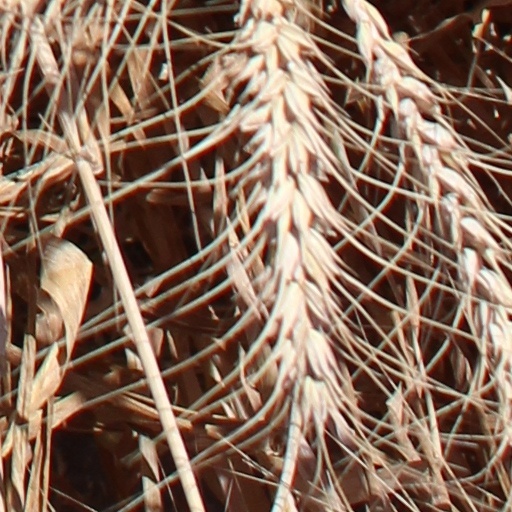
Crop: wheat